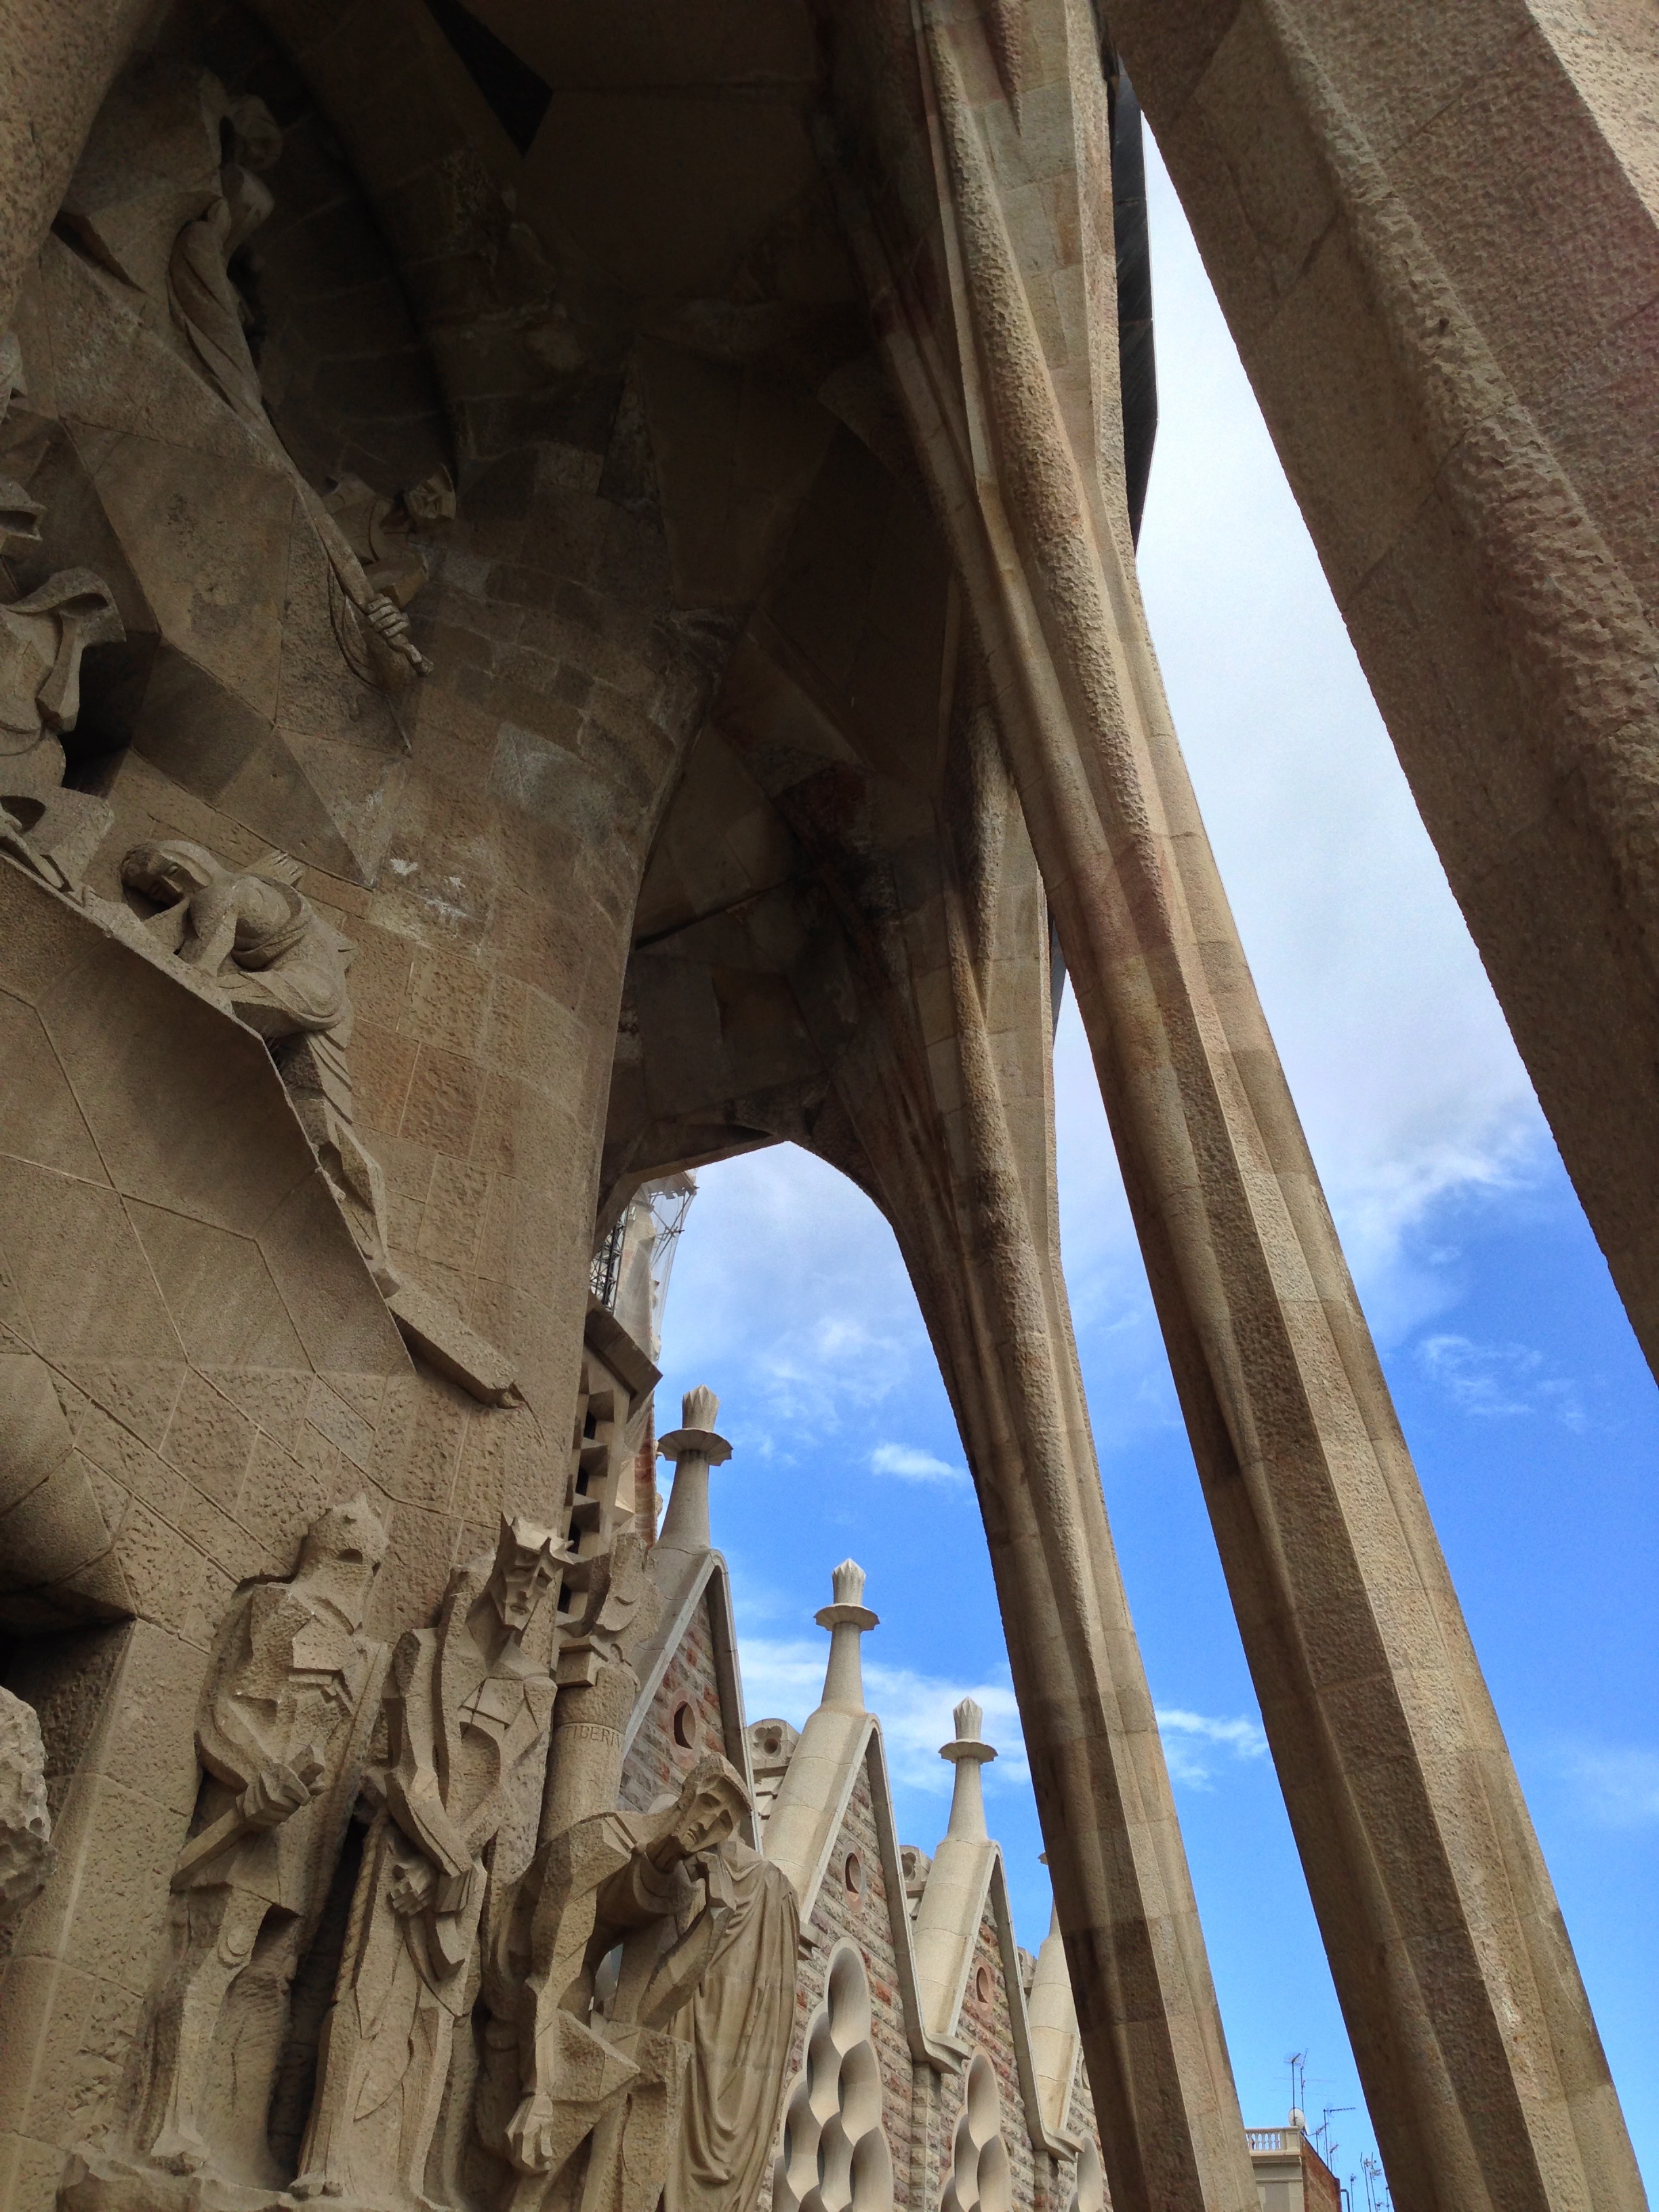
architecture, statue, arch, column, barcelona, sculpture, art, temple, gaudi, sagrada familia, ancient history